Fam89A

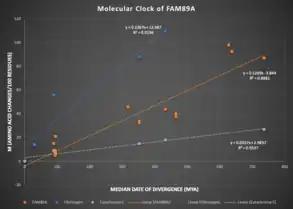
Relative divergence of FAM89A reveals FAM89A's rapid rate of mutation accumulation relative to fibrinogen, a gene that is evolving rapidly, and cytochrome c, a gene that is evolving slowly.

The rate of accumulation of amino acid changes relative to the genes Fibrinogen and Cytochrome c indicates that FAM89A is evolving rapidly, using the molecular clock technique.